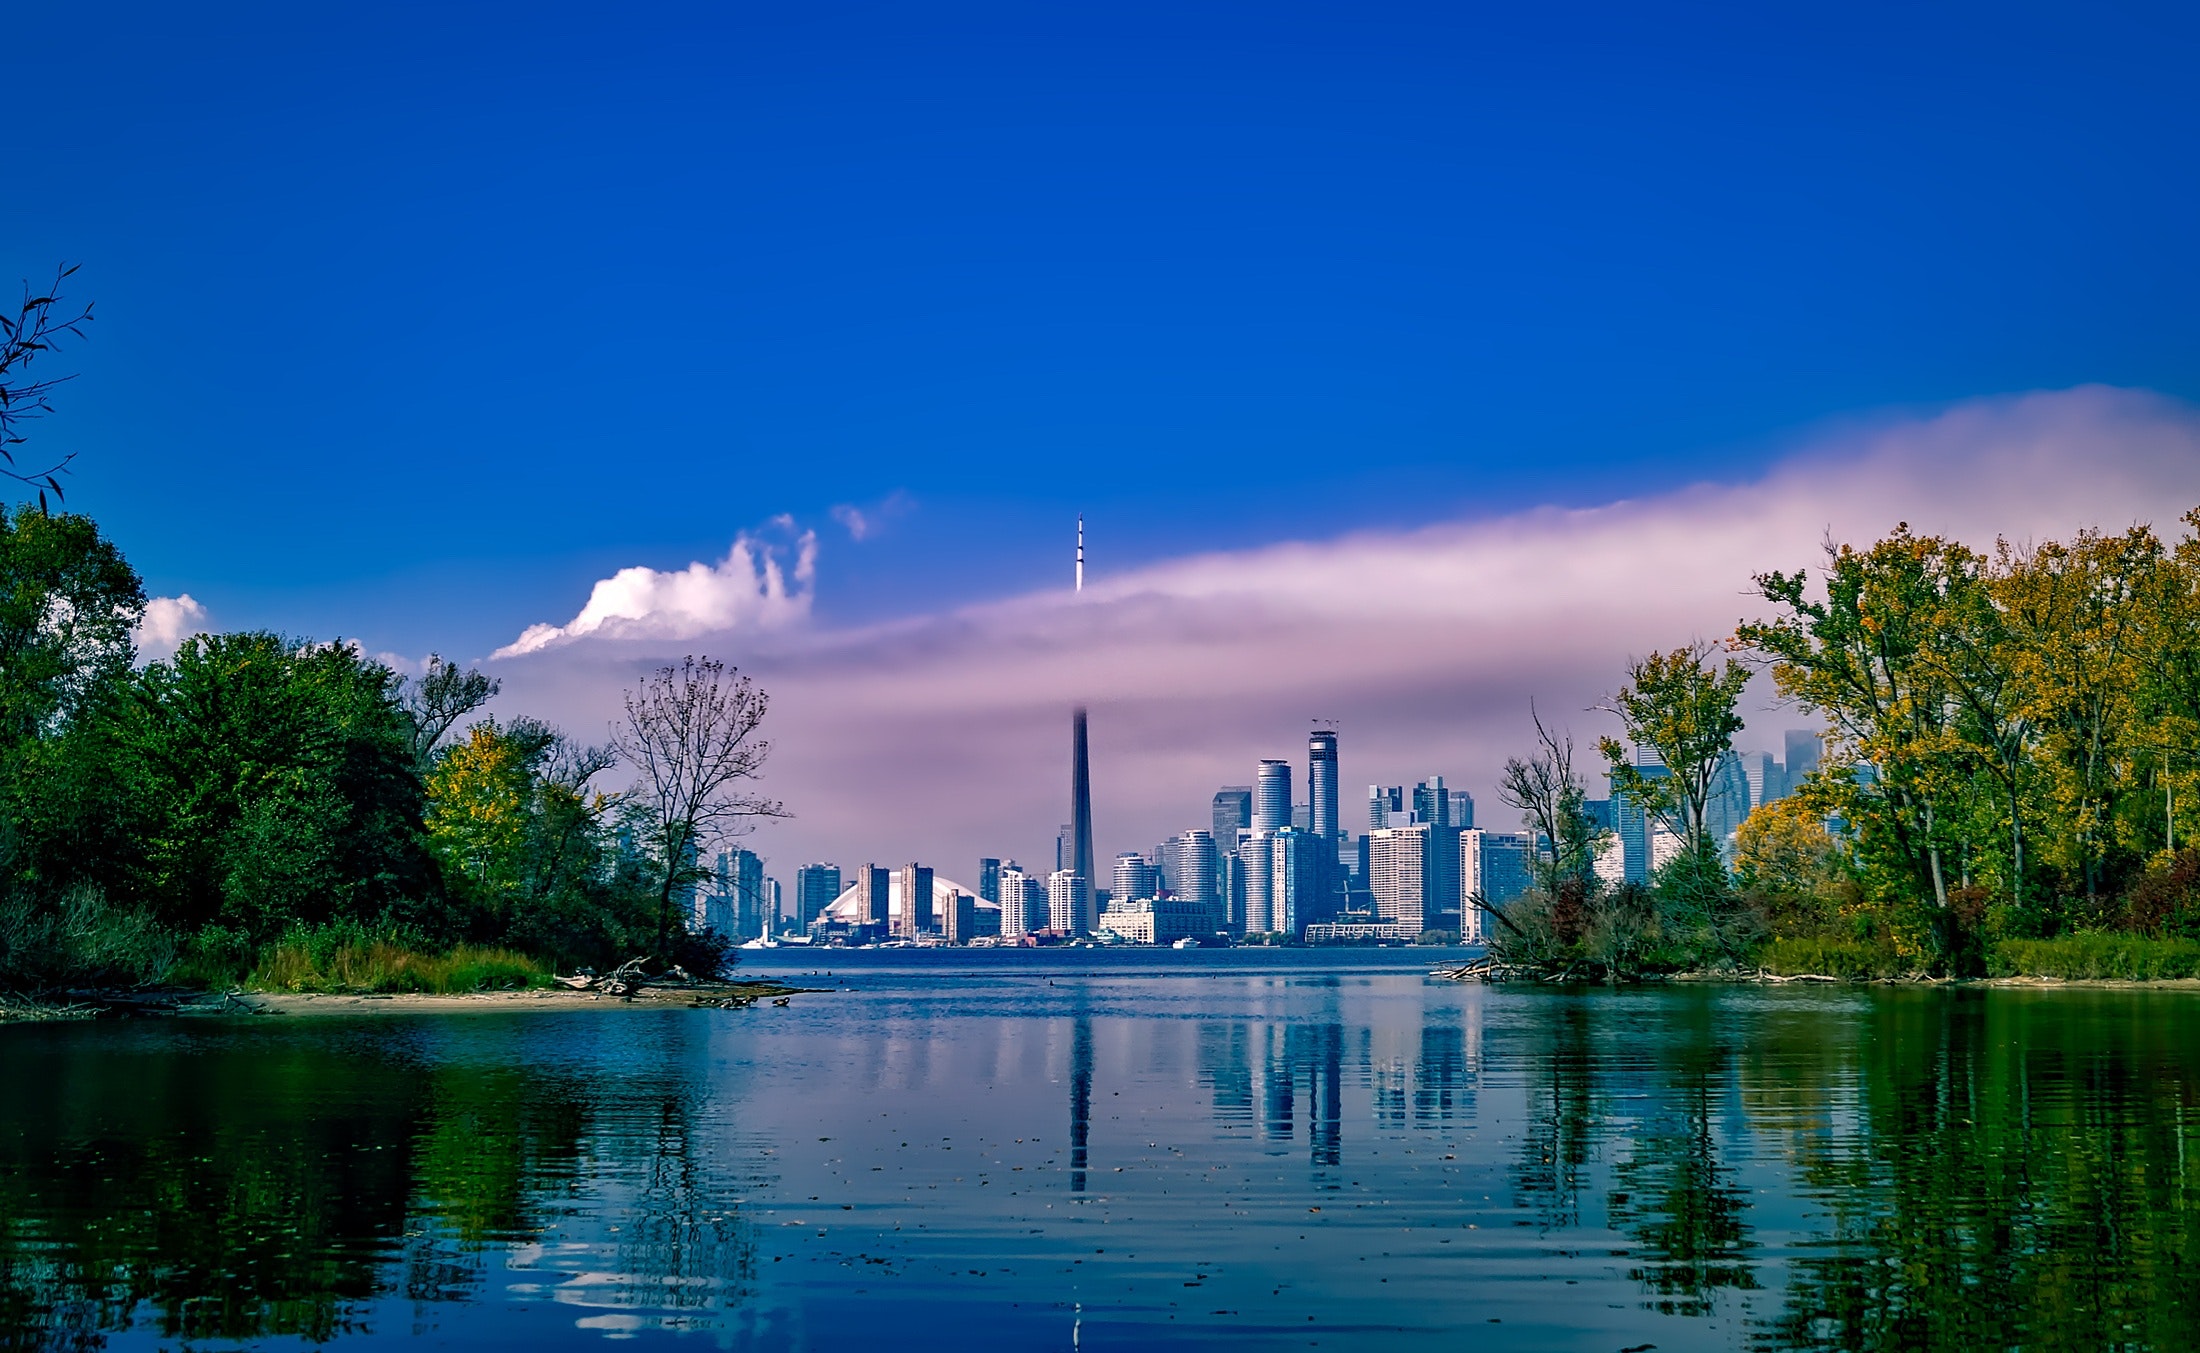
sky, natural landscape, nature, blue, water, reflection, daytime, skyline, city, cloud, landmark, lake, human settlement, river, water resources, morning, cityscape, tree, reservoir, metropolitan area, horizon, landscape, waterway, atmosphere, reflecting pool, bank, world, architecture, evening, watercourse, tourism, building, skyscraper, downtown, metropolis